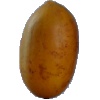
Label: Cucumber Ripe 2